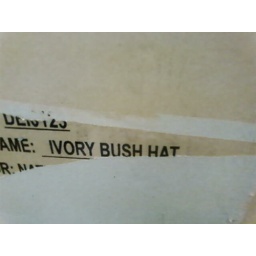
Sadly there was no hat in the box :(